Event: Nepal Earthquake
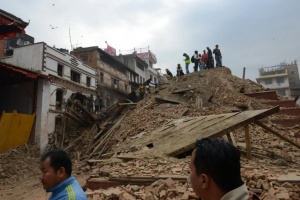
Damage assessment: damage